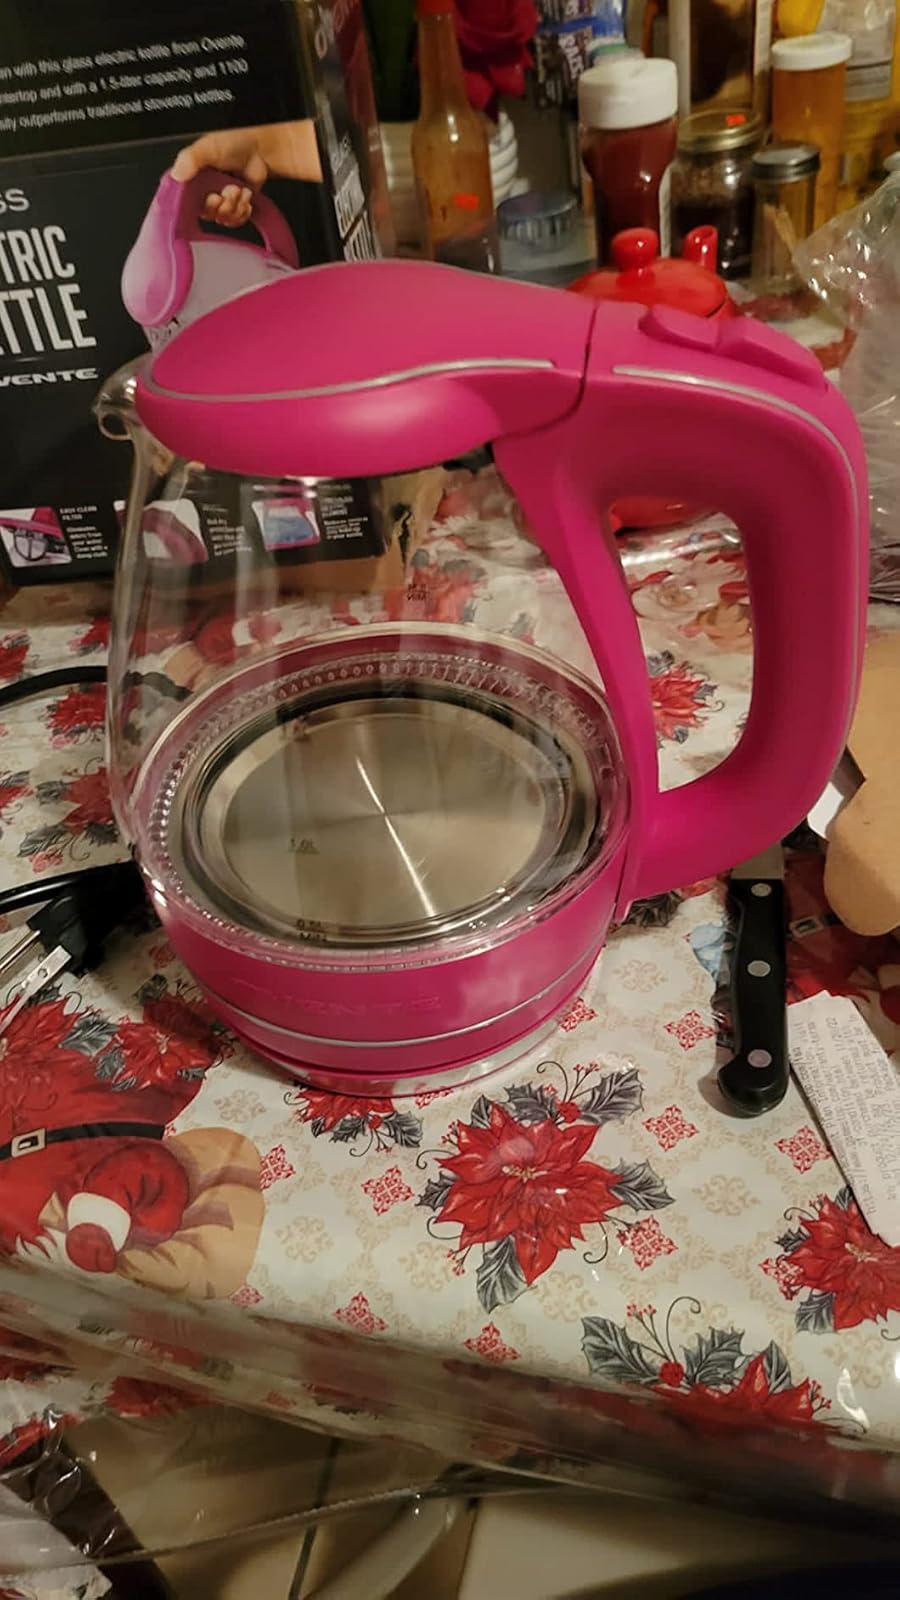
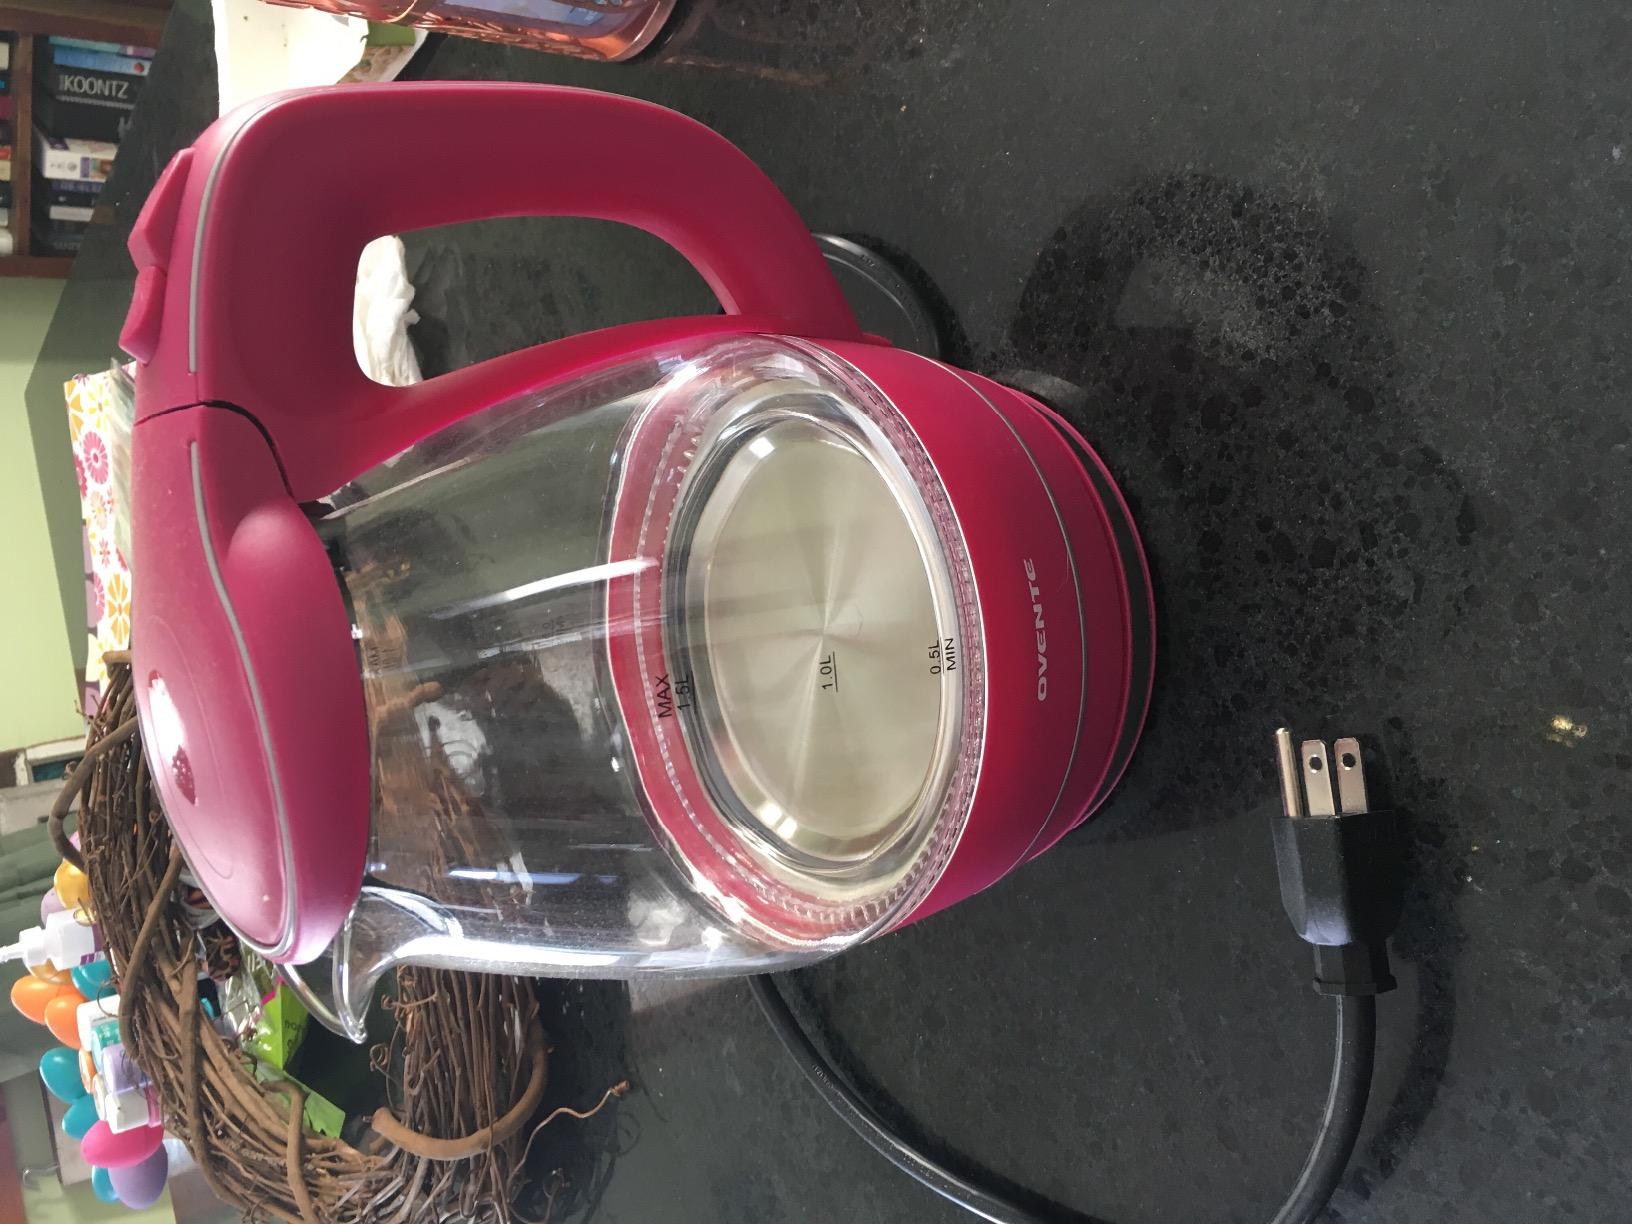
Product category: items_kettle
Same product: yes